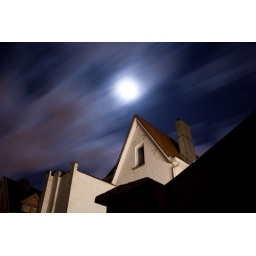
A long exposure picture of the clouds moving over a white house . Surrounded by the moon .